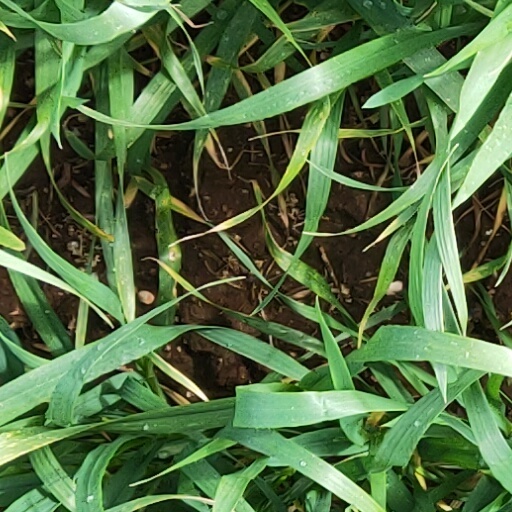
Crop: wheat